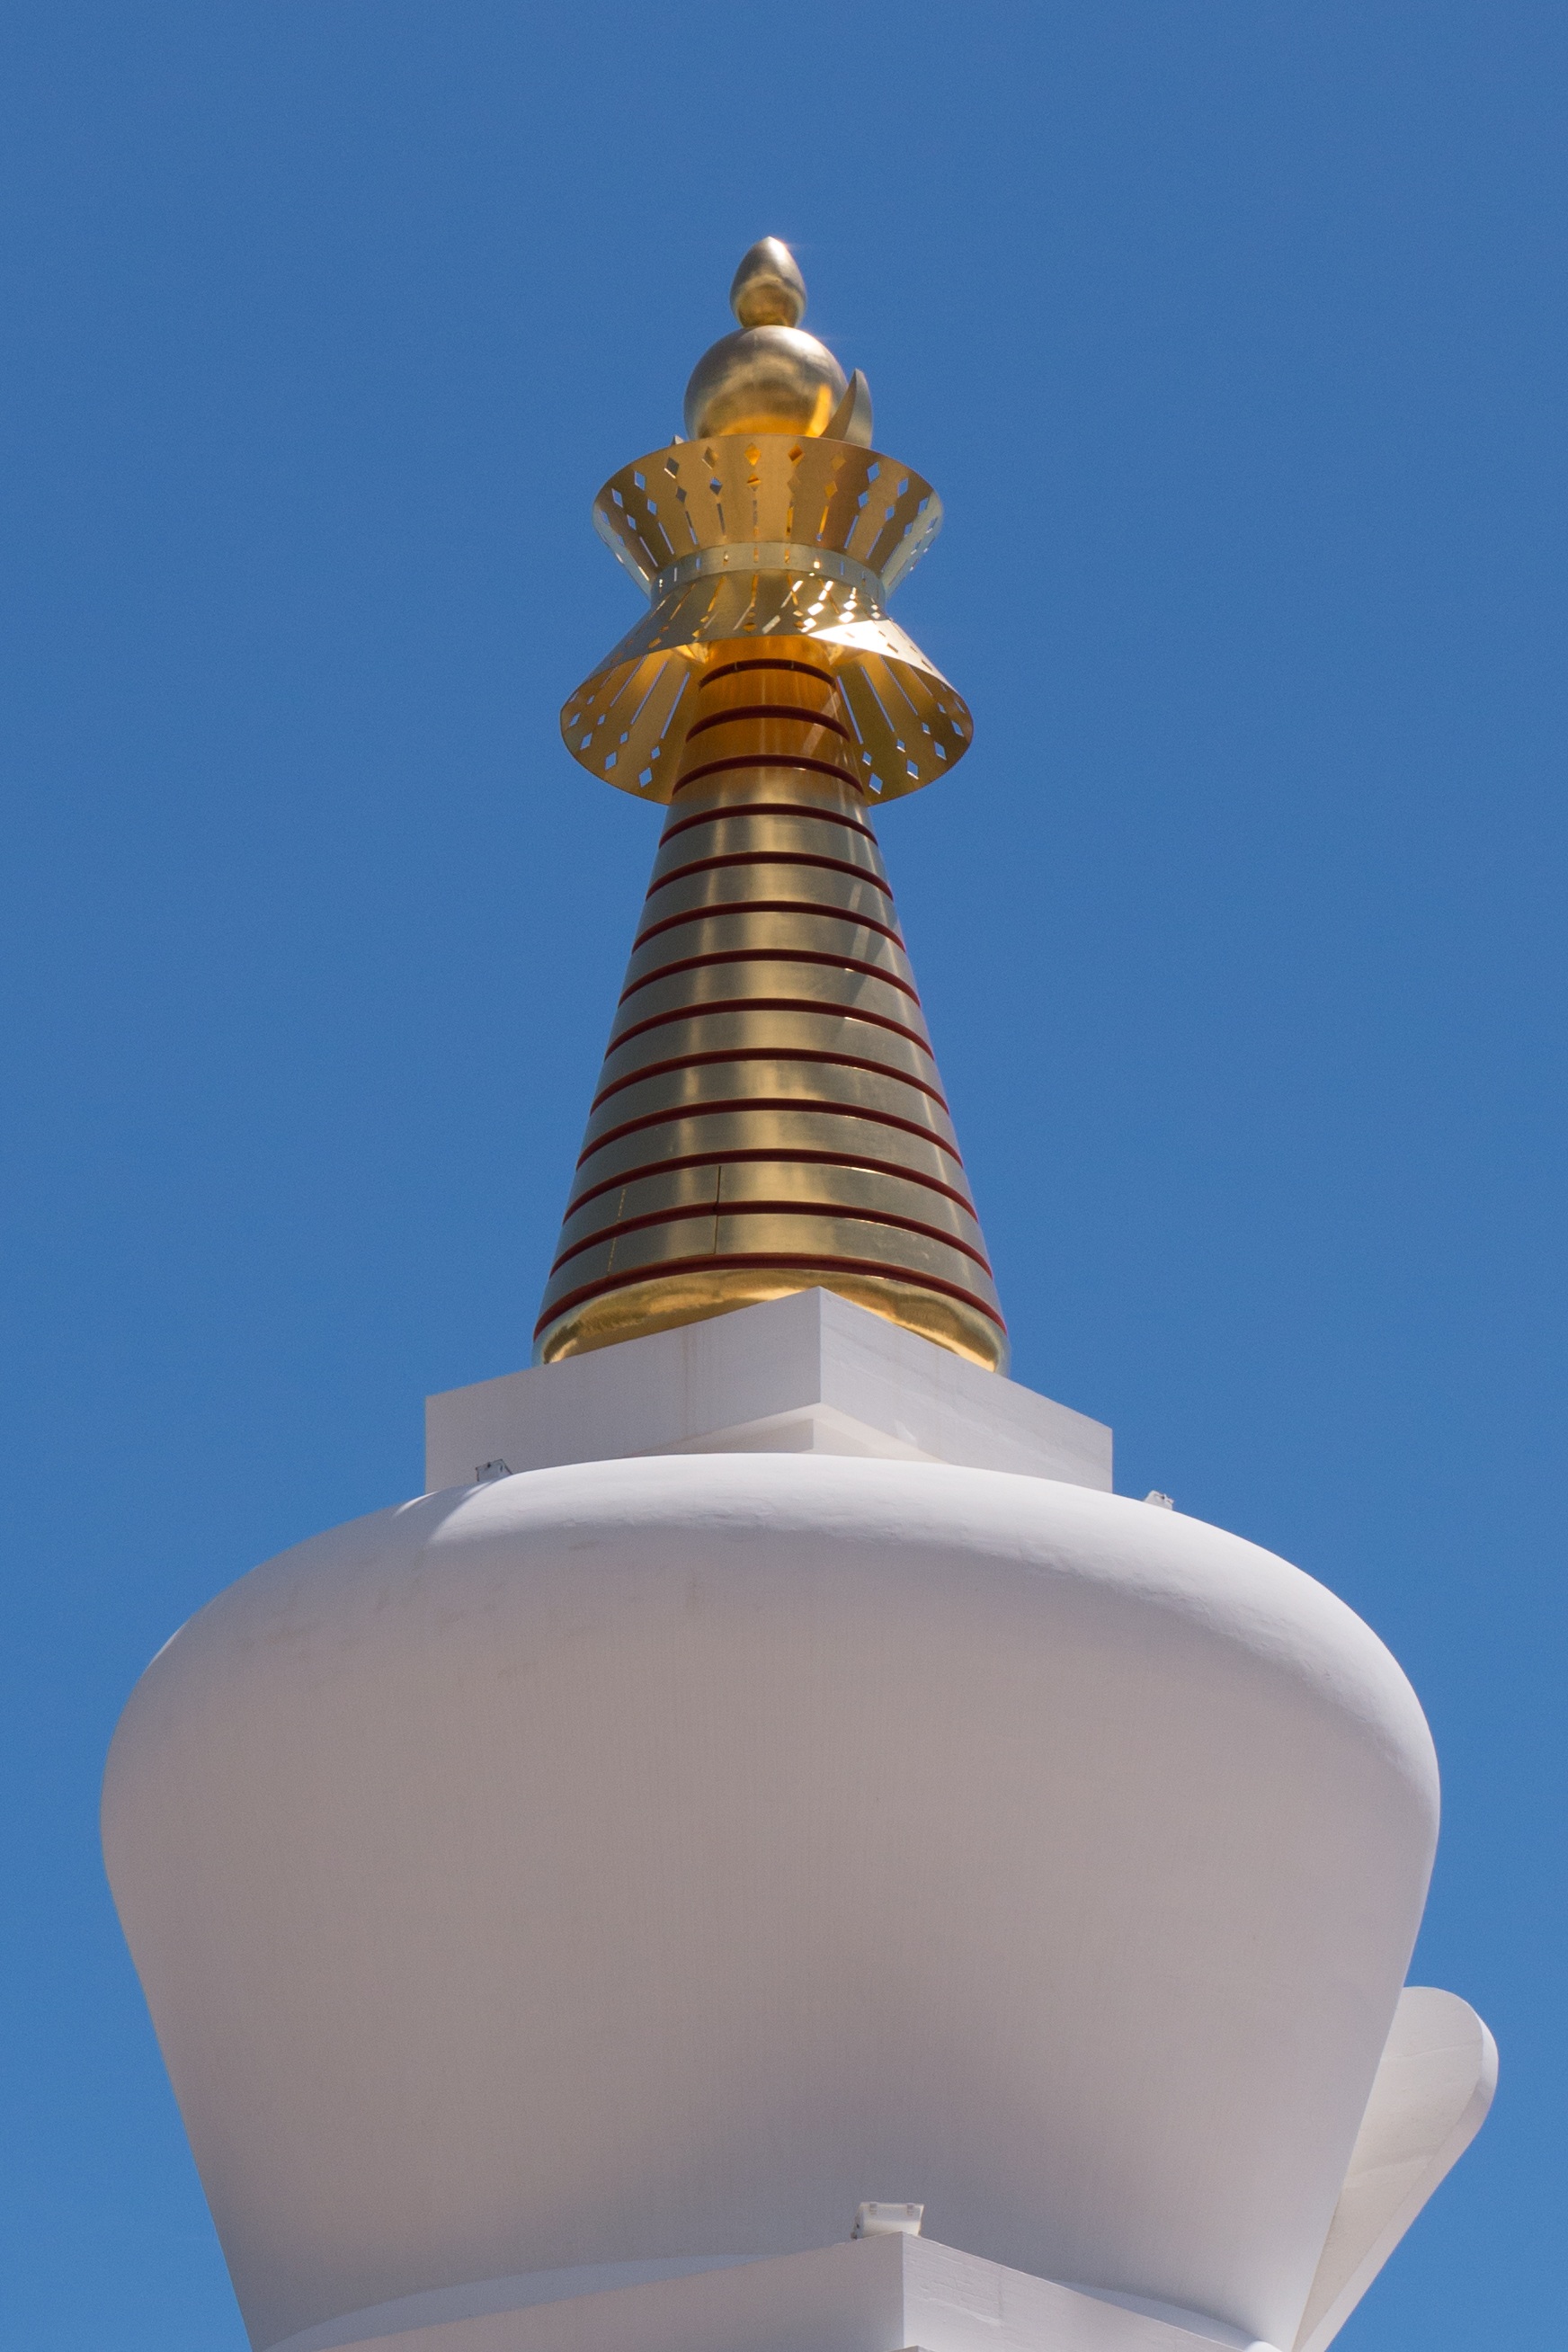
statue, reflection, tower, peace, buddhist, buddhism, religion, zen, spiritual, meditation, buddha, eastern, stupa, brightness, spirituality, benalmadena